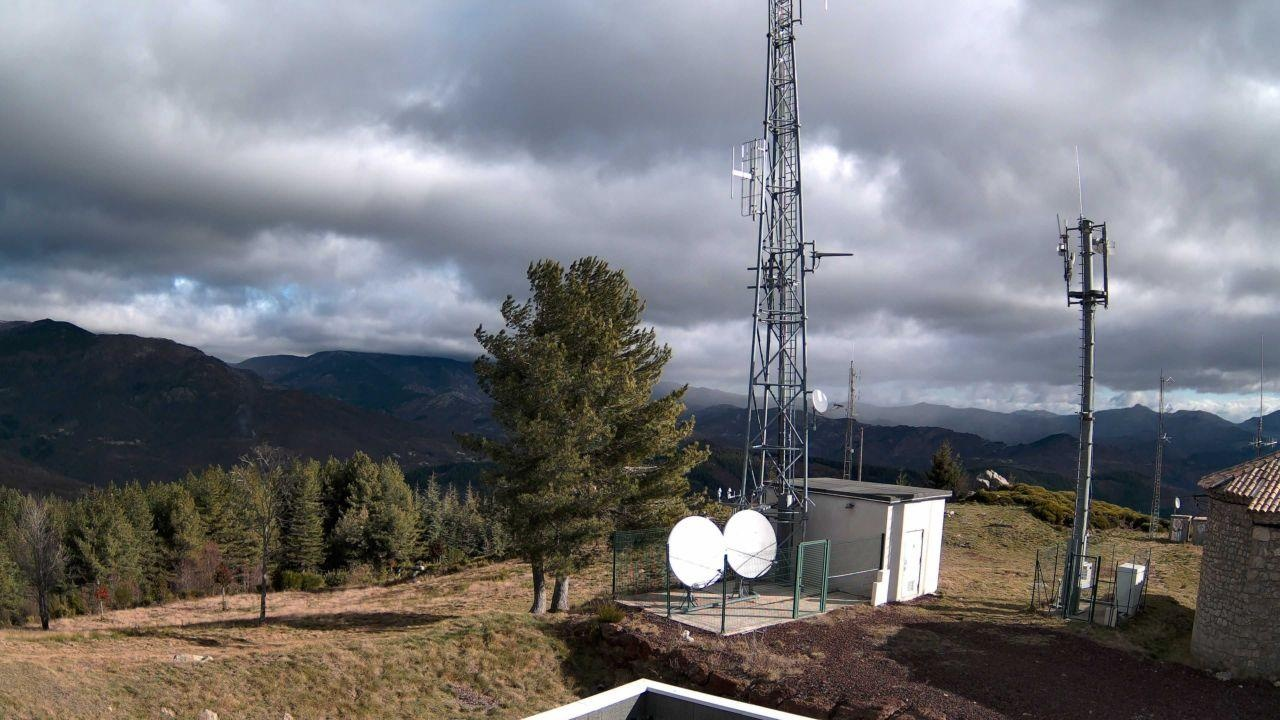
Fire: no
Smoke: yes